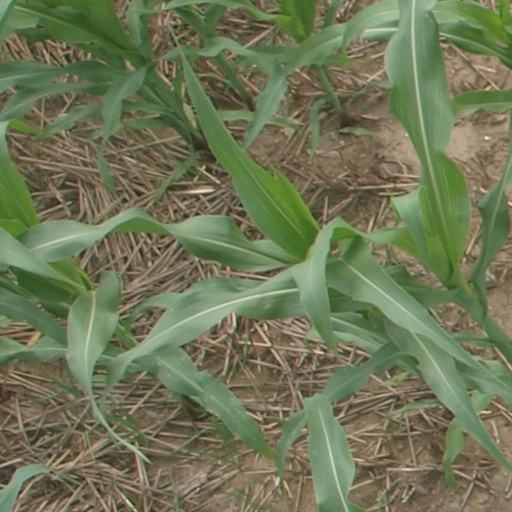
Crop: maize; corn